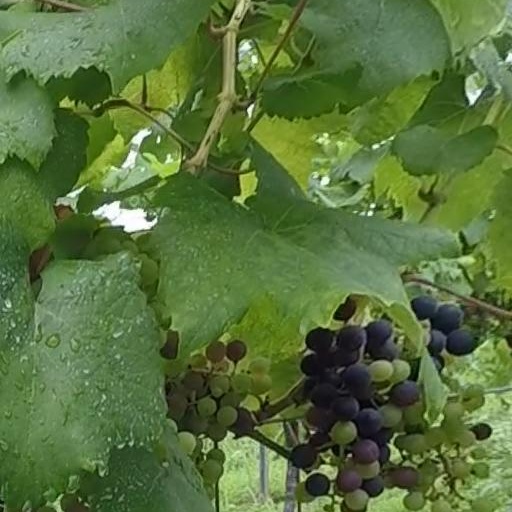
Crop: grape